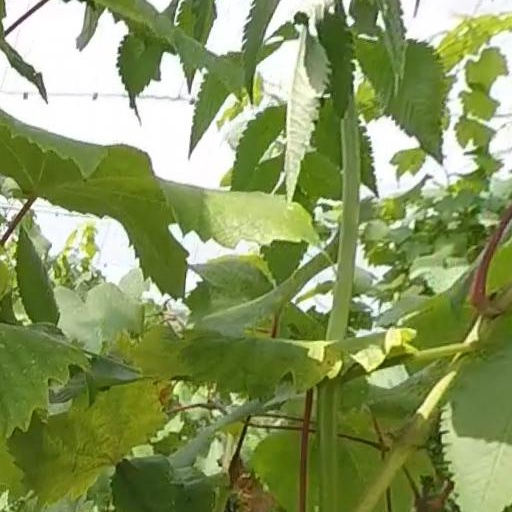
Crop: grape